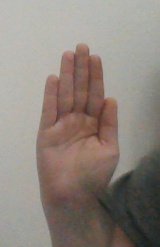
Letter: seen